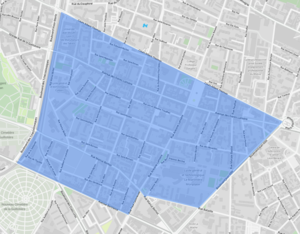
Quartier de Monplaisir en bleu, sur une carte OpenStreetMap exportée avec uMap (fond OSM Hydda). Carte © les contributeurs d’OpenStreetMap.
Monplaisir est un quartier de la ville de Lyon, situé dans le 8ᵉ arrondissement.